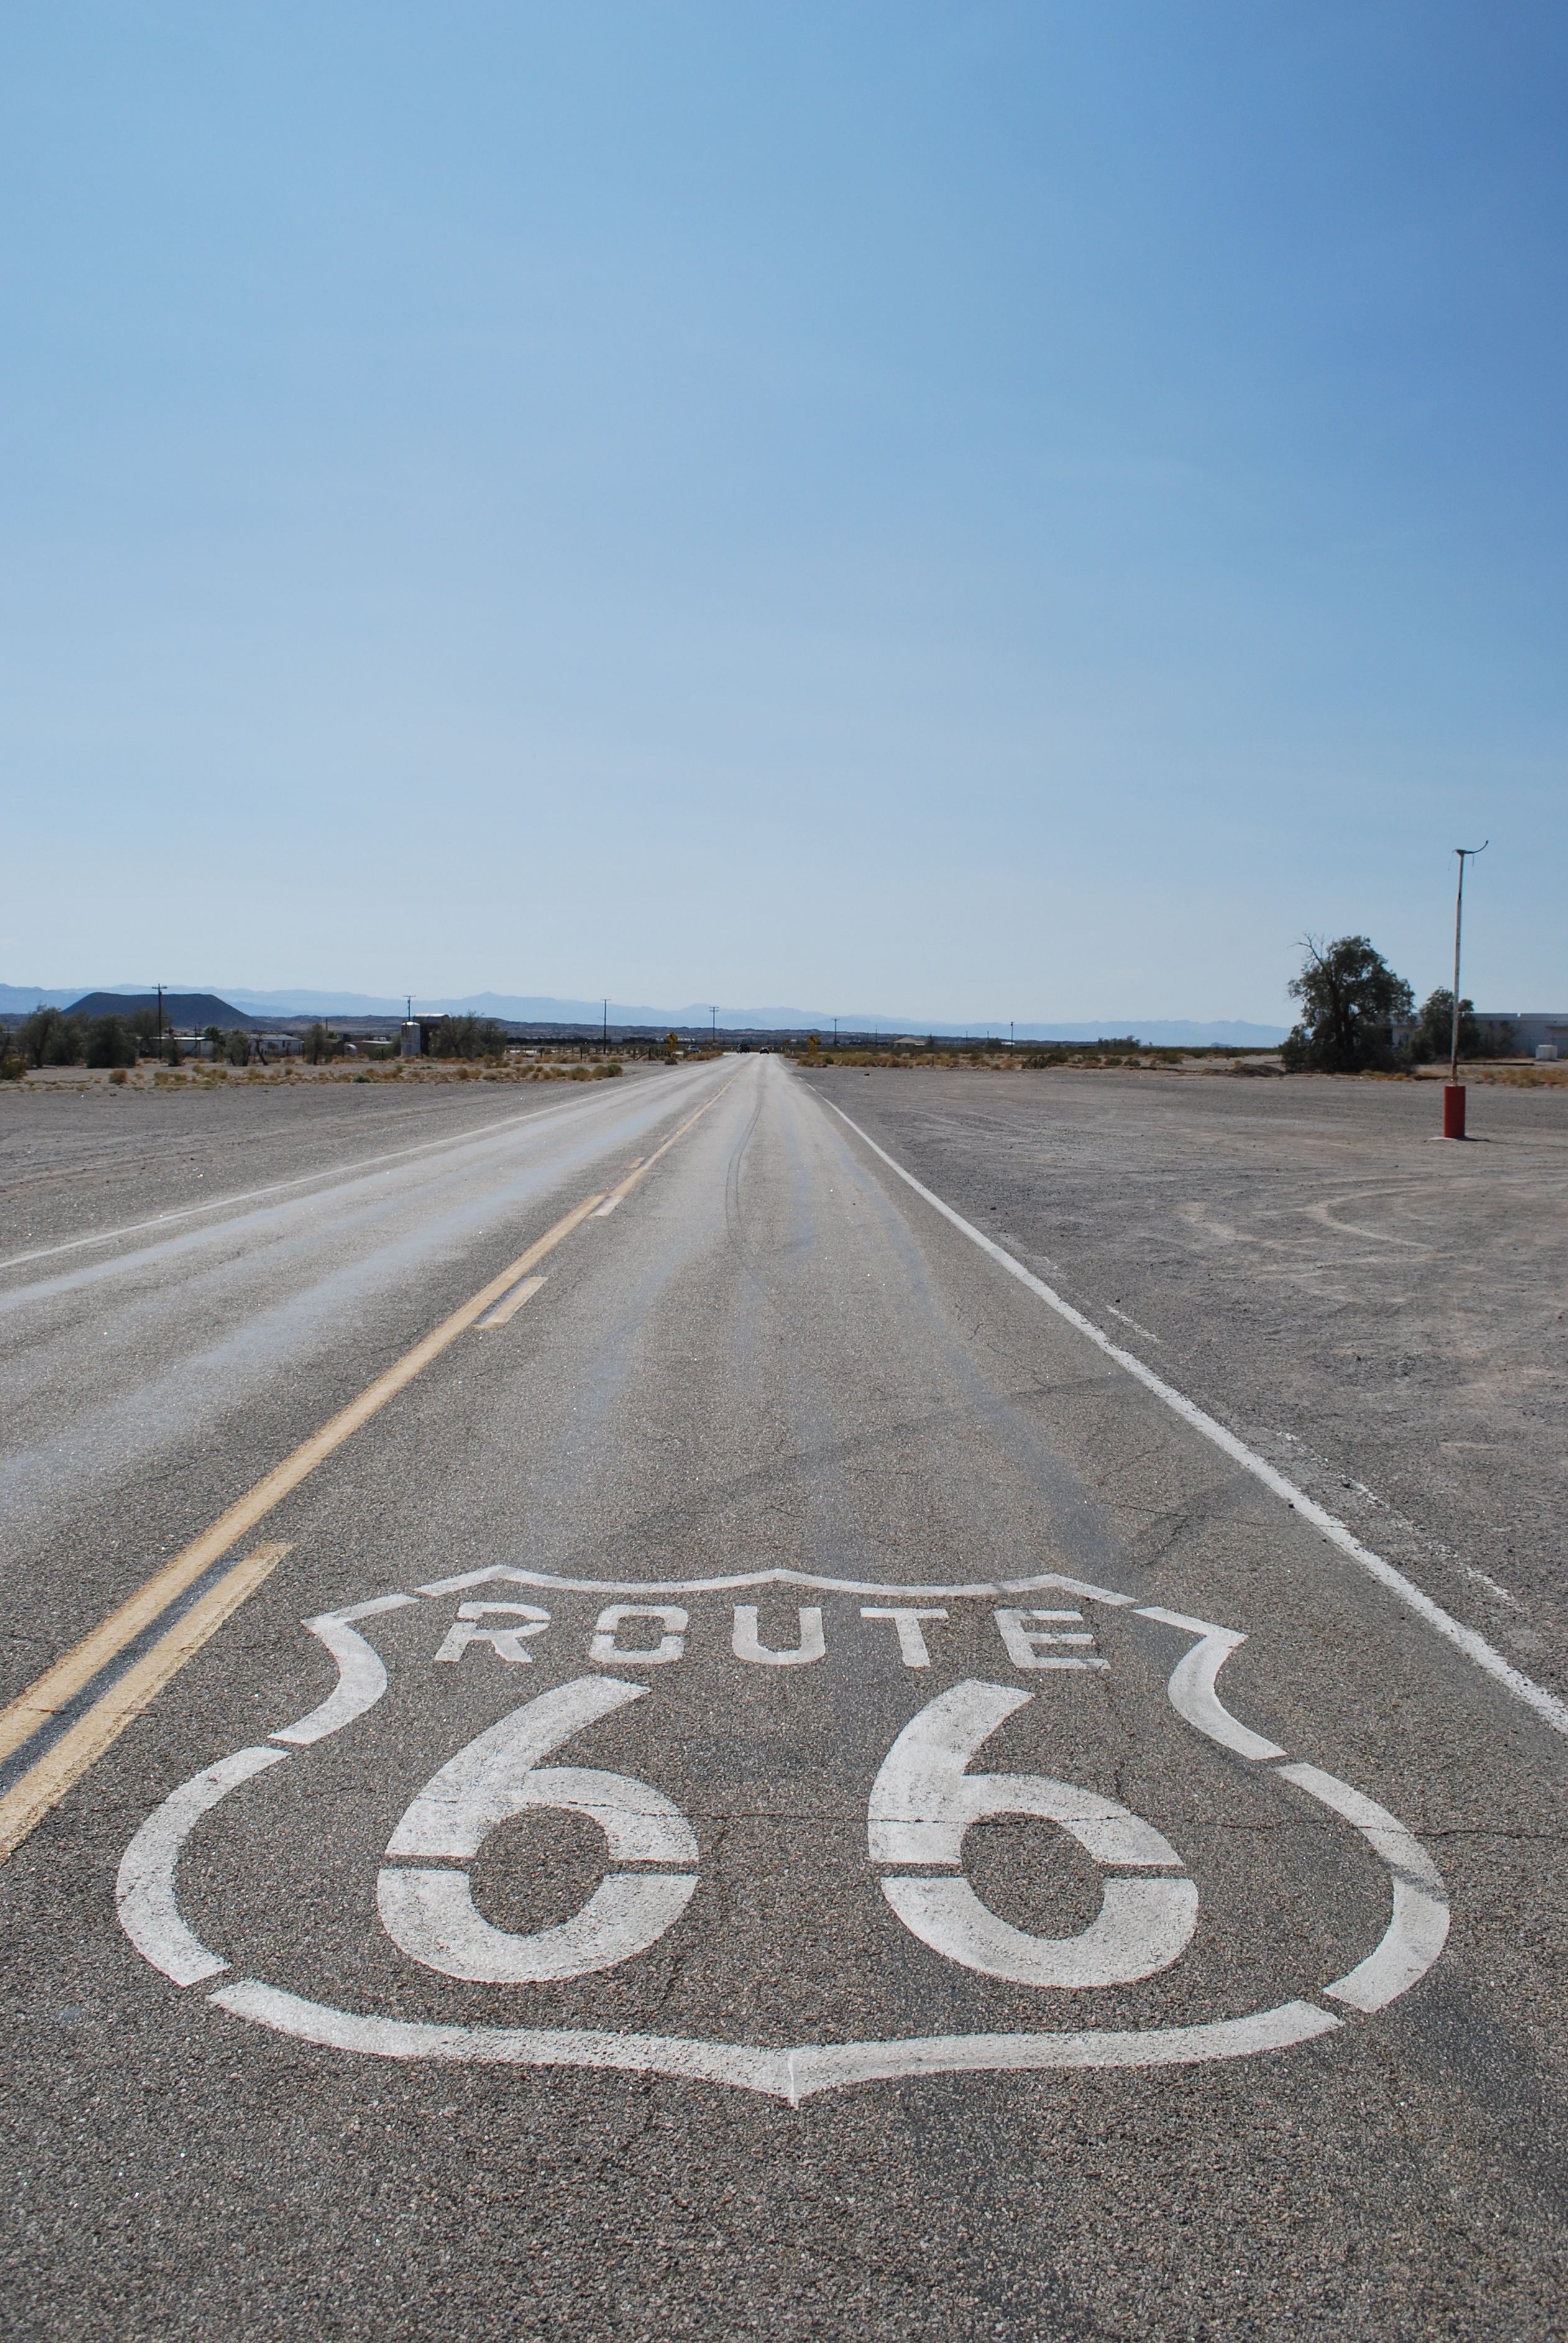
road, highway, asphalt, walkway, line, usa, america, endless, freedom, lane, california, road trip, infrastructure, race track, shape, road surface, route 66, residential area